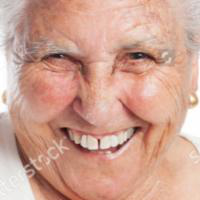
Age group: age 80 +